Cloonacauneen Castle

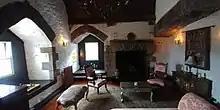
A common room inside the castle

The castle was built in the 15th century. By 1914, it had fallen into disrepair. In 1963, a restoration effort was started by the Lenihan family, which saw the roofs of the castle and guest house replaced and the battlements raised back to their original height.